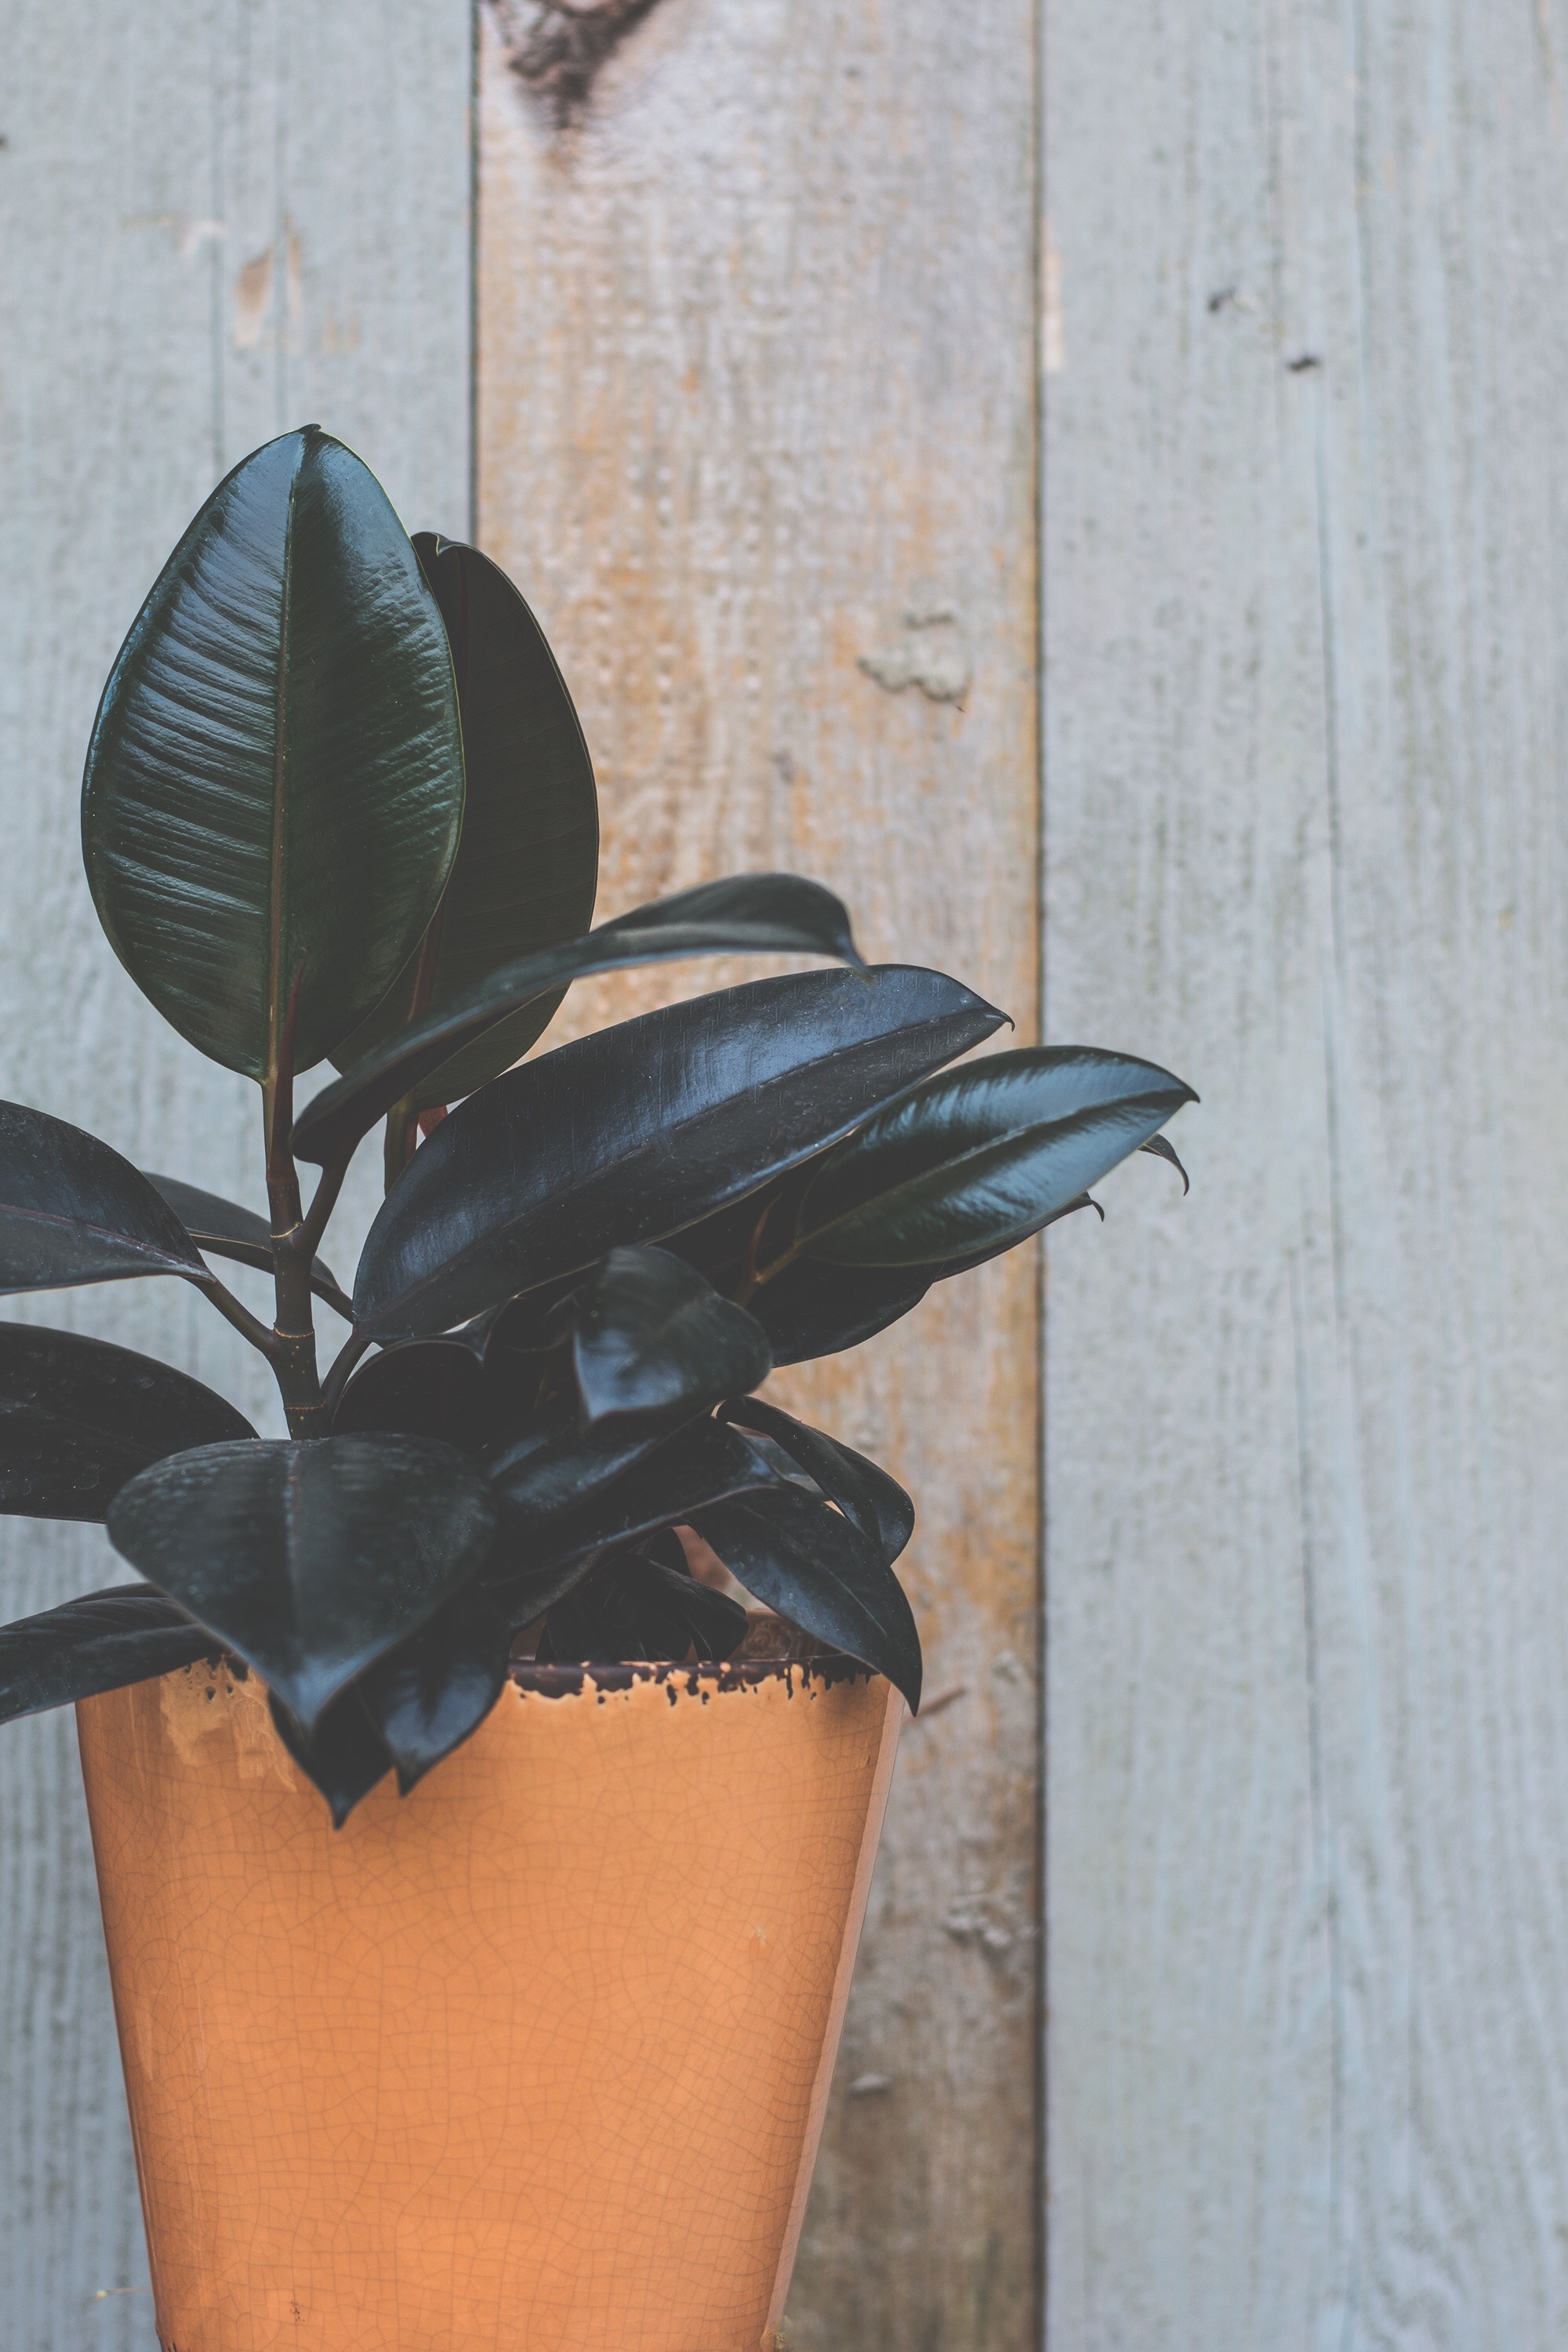
growth, plant, wood, leaf, flower, pot, decoration, botany, blue, lighting, flora, terracotta, potted, gardening, flowerpot